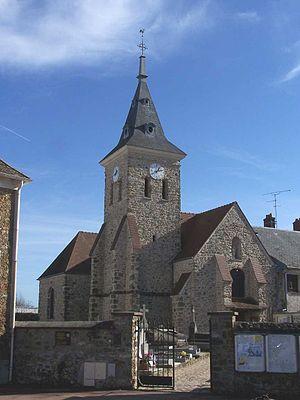
Église Notre-Dame-de-la-Nativité de Voisins-le-Bretonneux (Yvelines, France)
Voisins-le-Bretonneux est une commune française située dans le département des Yvelines en région Île-de-France, située à 24 km au sud ouest de Paris. Elle fait partie de la communauté d'agglomération de Saint-Quentin-en-Yvelines.